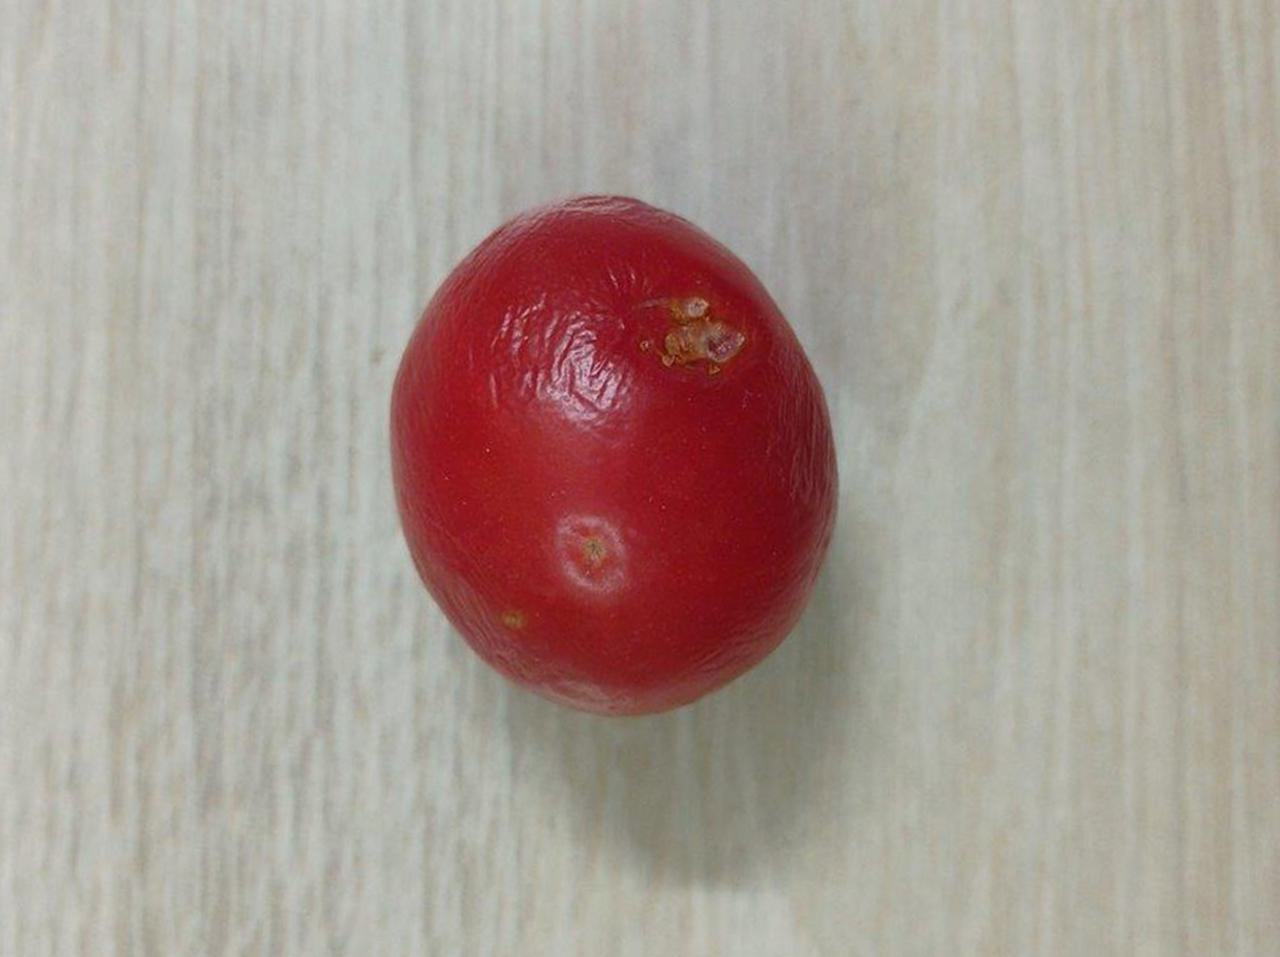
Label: Rotten